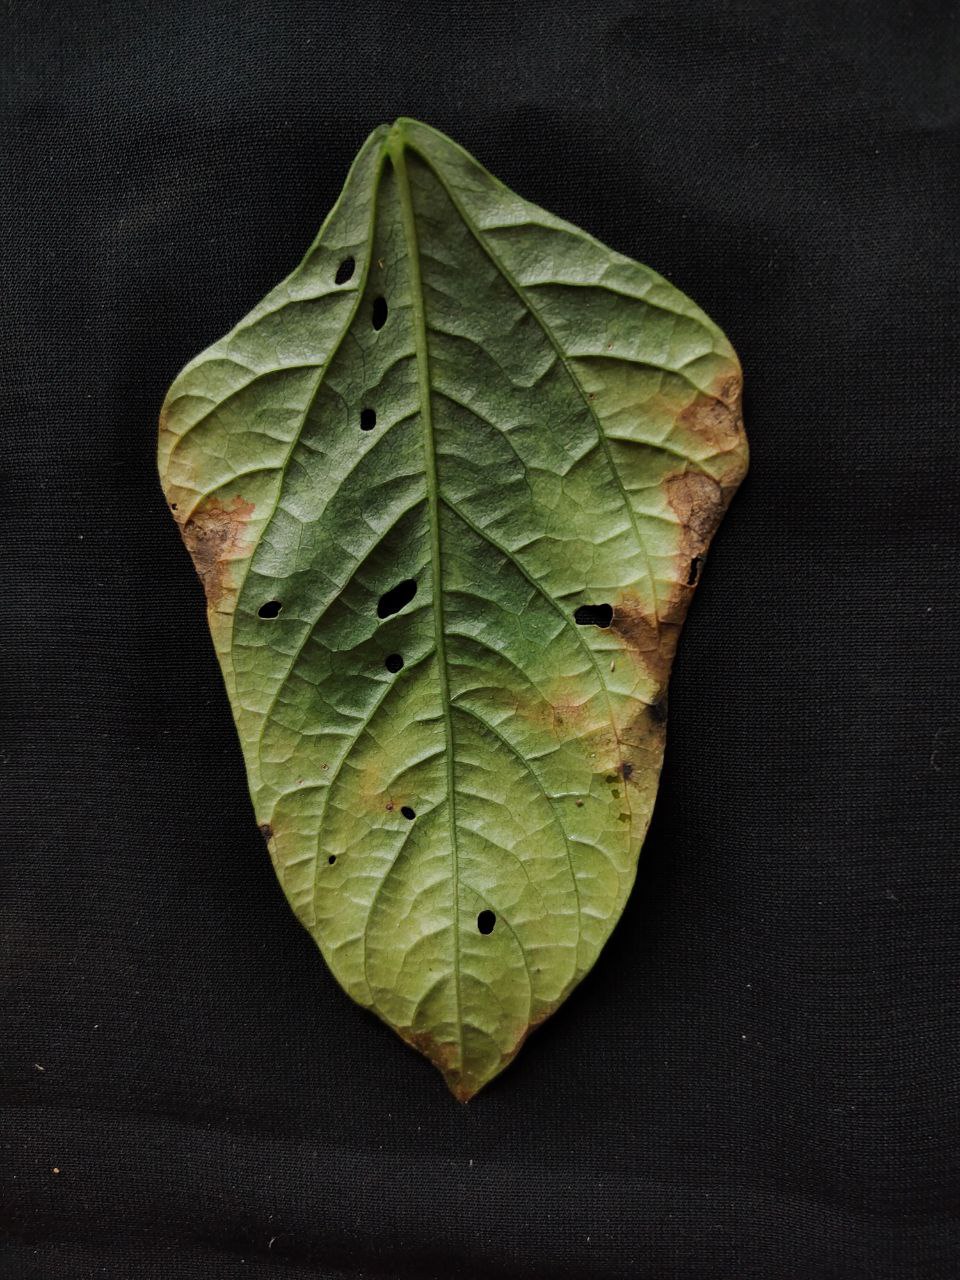
Crop: cowpea
Leaf condition: Bacterial wilt